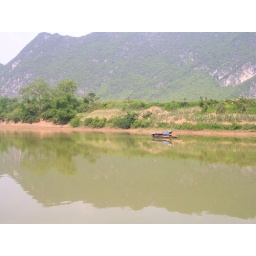
Small fishing boat against a large mountain